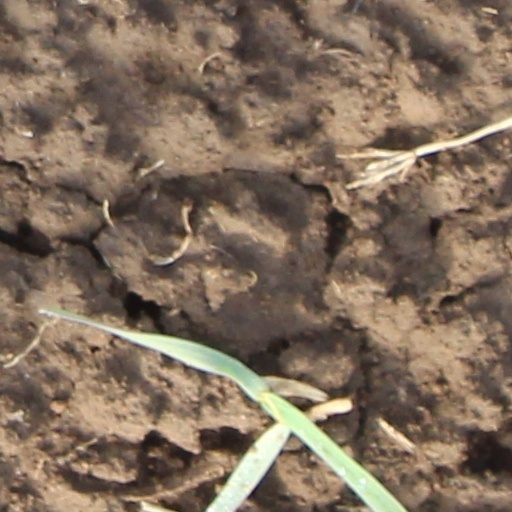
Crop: wheat